Flea (musician)

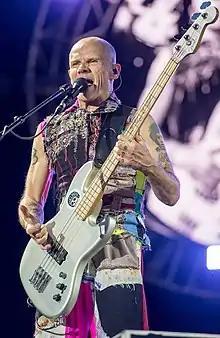
Flea performing with Red Hot Chili Peppers in 2016

Michael Peter Balzary (born October 16, 1962), known professionally as Flea, is an Australian and American musician and actor. He is a founding member and bassist of the rock band Red Hot Chili Peppers. Flea and vocalist Anthony Kiedis are the only two continuous members of the band and he appears on all the band's albums. Flea is also a member of the supergroups Atoms for Peace, Antemasque, Pigface, and Rocket Juice & the Moon, and has played with acts including the Mars Volta, Johnny Cash, Tom Waits, Alanis Morissette, Young MC, Nirvana, What Is This?, Fear, and Jane's Addiction.